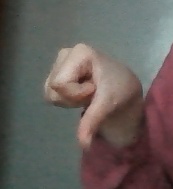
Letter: waw